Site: brandenburg
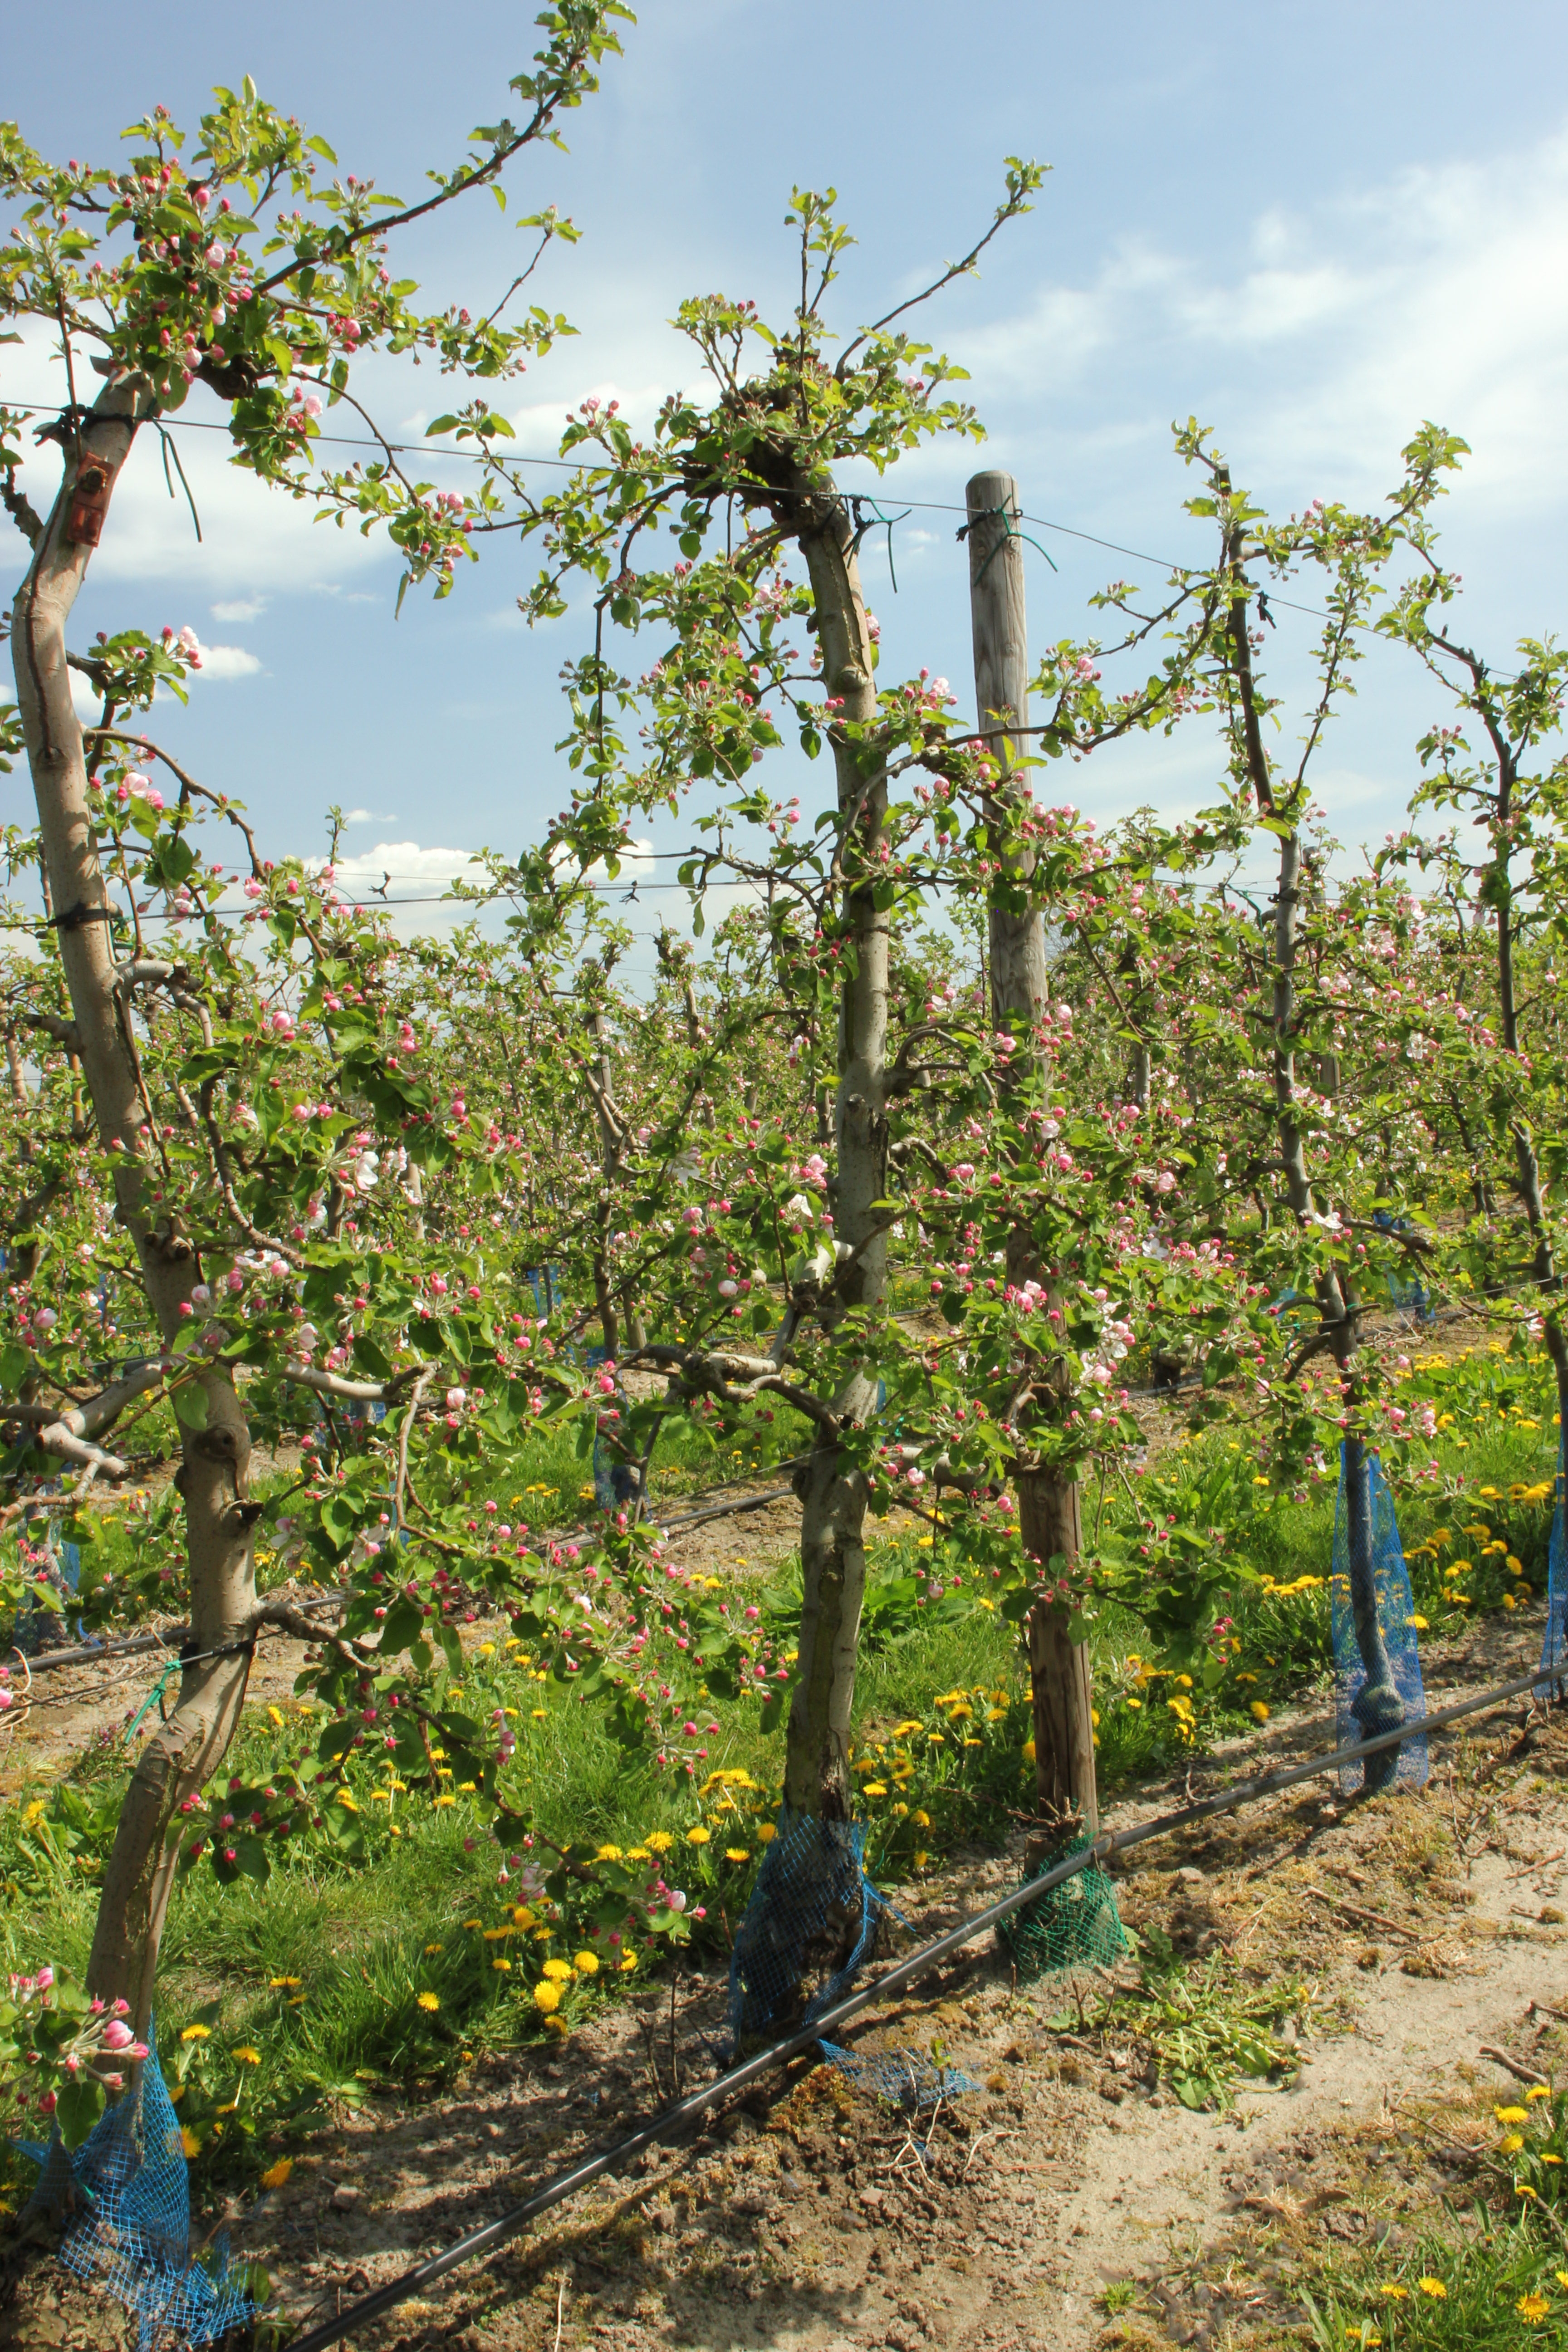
Growth stage (BBCH 57): Inflorescence emergence